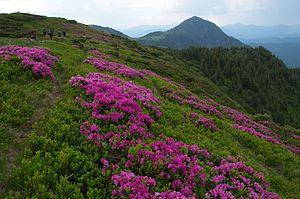
L’oblast de Transcarpatie est une subdivision administrative de l'Ukraine. Sa capitale est la ville d'Oujhorod.